Wilfred Talbot Smith

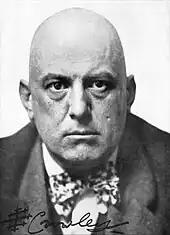
Crowley, of whom Smith became a devotee.

Smith also decided to join Ordo Templi Orientis (O.T.O.), an occult organization whose British branch, the Mysteria Magica Maxima (MMM), was run by Crowley, who used it to promote Thelema. In January 1915, Smith signed up to the MMM, and in April went through the Minerval degree initiation at the British Columbia Lodge No. 1. In May, he took part in the Lodge's public performance of a 'Rite of Isis' (composed by C.S. Jones assisted by H. E. White) which it was hoped would attract further members. In a private capacity, he meanwhile continued performing his A∴A∴ practices, and also began experimenting with the entheogenic properties of anhalonium. In October 1915, Crowley visited the Lodge, where he met with Smith. Soon after, Smith would be upgraded to the position of Master Magician within the Lodge, and in March 1916 received the Probationer level in the A∴A∴, adopting as his personal magical motto the Latin words "Nubem Eripiam" ("I will snatch away the cloud").